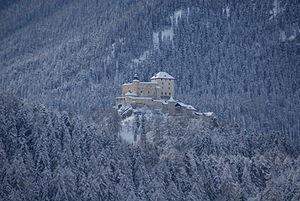
Clanx, ruines